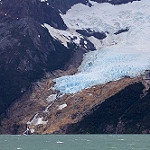
Label: glacier